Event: Nepal Earthquake
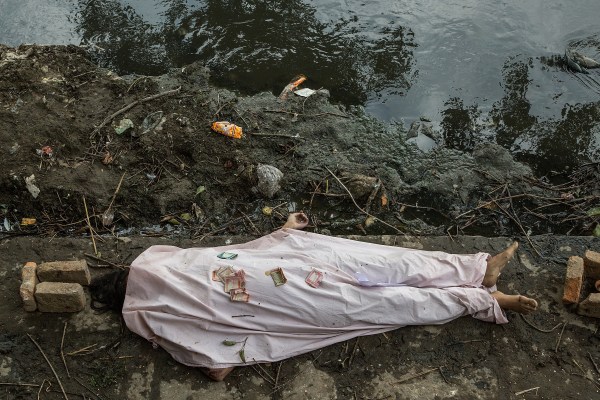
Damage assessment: damage